United Nations Security Council Resolution 2311

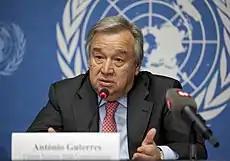
António Guterres

United Nations Security Council resolution 2311 was adopted in 2016, having considered the question of the recommendation for the appointment of the Secretary-General of the United Nations, the Council recommended to the General Assembly that Mr. António Guterres be appointed for a term of office from January 1, 2017, to December 31, 2021.